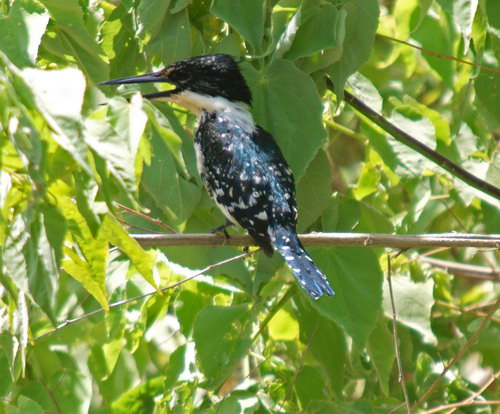
a small black and white speckled bird with prominent pointed bill and white throat.
a black and blue bird with a long sharp pointed black bill and a white throat.
a small bodied bird with a large head and beak
this colorful bird is perched in a tree and has white spots all over it.
black and white speckled bird with black crown and long black bill.
the small bird is black with white speckles with a very long beak.
this bird has an exceptionally long black bill, blue outer and inner rectrices, and a large black crown.
this bird is blue with black and has a long, pointy beak.
this particular bird has a belly that is black with white spotsthe bird has a black and white speckled feather pattern with a long thin black bill and a white throat.
Species: Green Kingfisher